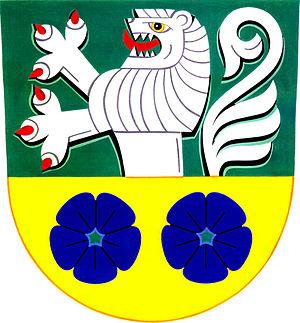
Osíčko est une commune du district de Kroměříž, dans la région de Zlín, en République tchèque. Sa population s'élevait à 447 habitants en 2018.